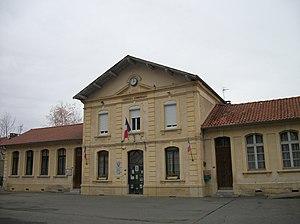
Mairie de Barbazan
Barbazan est une commune française située dans le département de la Haute-Garonne, en région Occitanie.